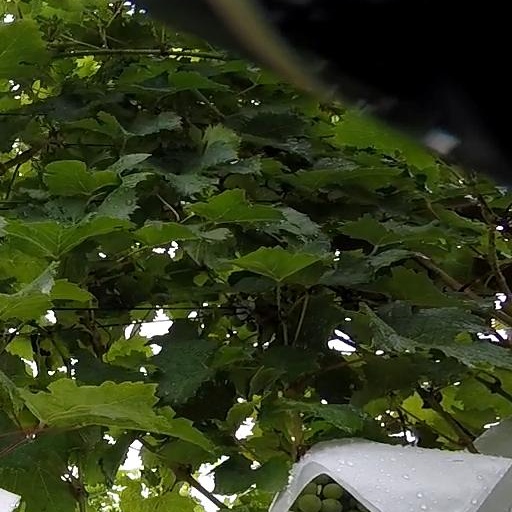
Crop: grape